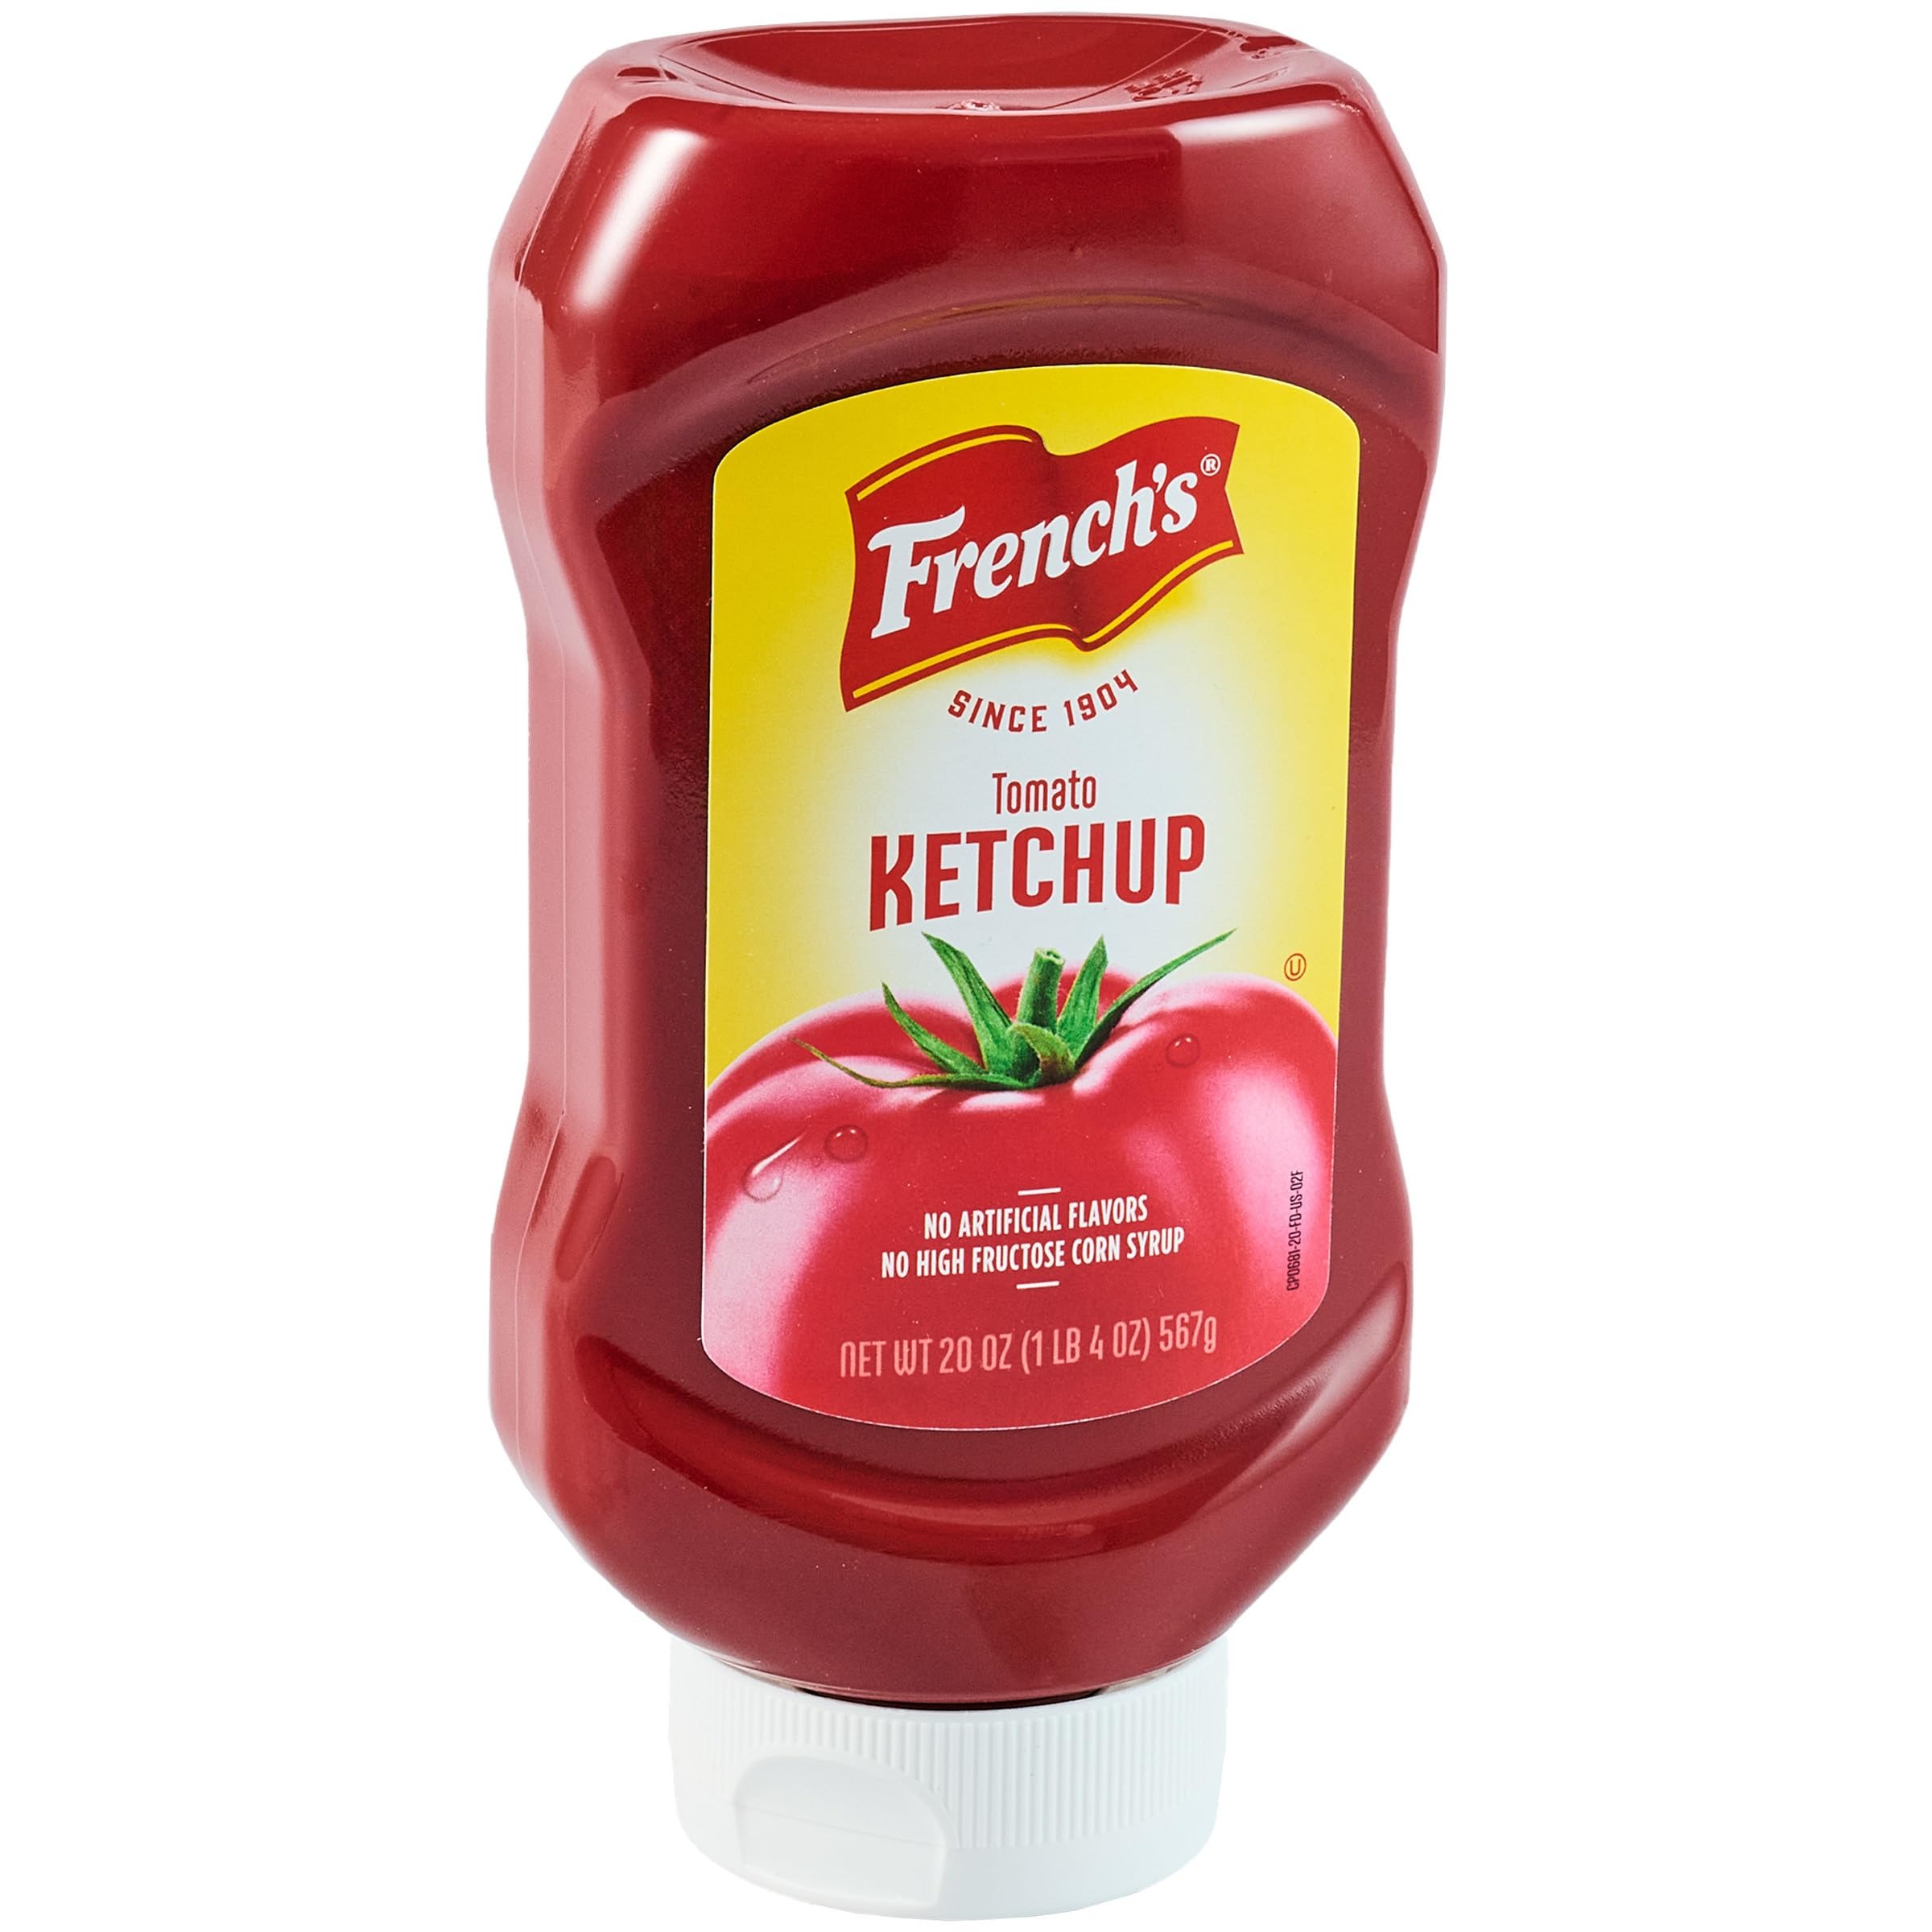
Item Name: French's Tomato Ketchup, 20 oz
Bullet Point 1: RICH FLAVOR: French's Tomato Ketchup comes from vine-ripened tomatoes and features an irresistibly rich taste and thick texture; offer this widely popular condiment in restaurants, food courts, dining halls and other high-volume food service settings
Bullet Point 2: HIGH QUALITY BLEND: Carefully sourced ingredients include California vine-ripened red tomatoes and a blend of premium herbs and spices; distilled vinegar gives this real tomato ketchup its iconic, tangy taste; ketchup offers a note of sweetness, too
Bullet Point 3: PERFECT FOR TABLETOP: Tomato ketchup comes in 20-ounce bottles and can be placed upside down for easy use; perfect for tabletop for guests to use; bottled flex when squeezed for ease of use
Bullet Point 4: VERSATILE: Use tomato ketchup as a dipping sauce for potato fries, potato chips, mozzarella sticks, home fries, veggie burgers and more; iconic condiment fit for use on everything from fried foods to sandwiches
Bullet Point 5: FEEL GOOD INGREDIENTS: This ketchup is gluten-free, kosher, vegetarian, non-GMO, and free of high fructose corn syrup, artificial colors, and dairy; ketchup fits into many people's diets, letting you accommodate more customers
Value: 20.0
Unit: Ounce

Price: 6.725